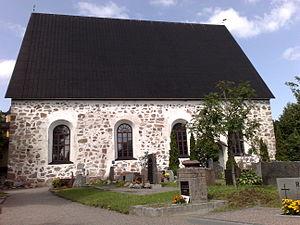
Cet article recense les églises évangéliques-luthériennes de Finlande.